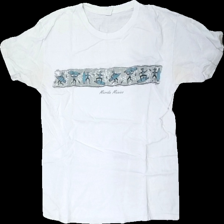
View: front
Type: T-shirt
Category: Men
Brand: Missing
Colors: White, Grey, Blue, Multicolor
Material: 100% Cotton
Pattern: Other
Cut: Regular, C-collar
Stains: Major
Damage: stain
Damage location: middle center
Damage 2: stain
Damage 2 location: top left
Damage 3: stain
Damage 3 location: top right
Price range: <50
Recommended usage: Export
Description: white t-shirt with print